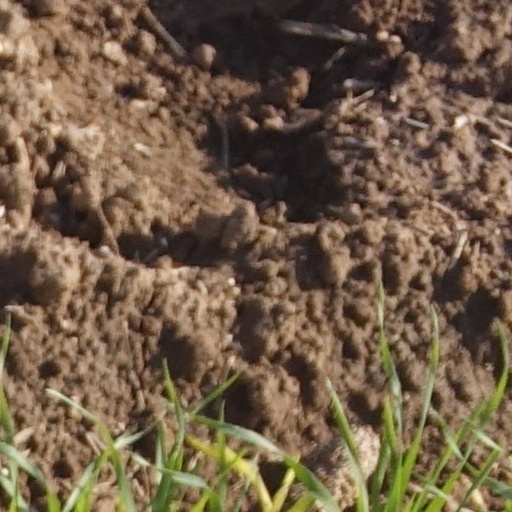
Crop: wheat